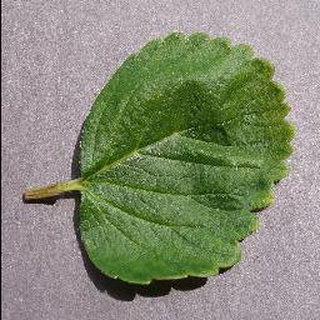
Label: healthy_strawberry